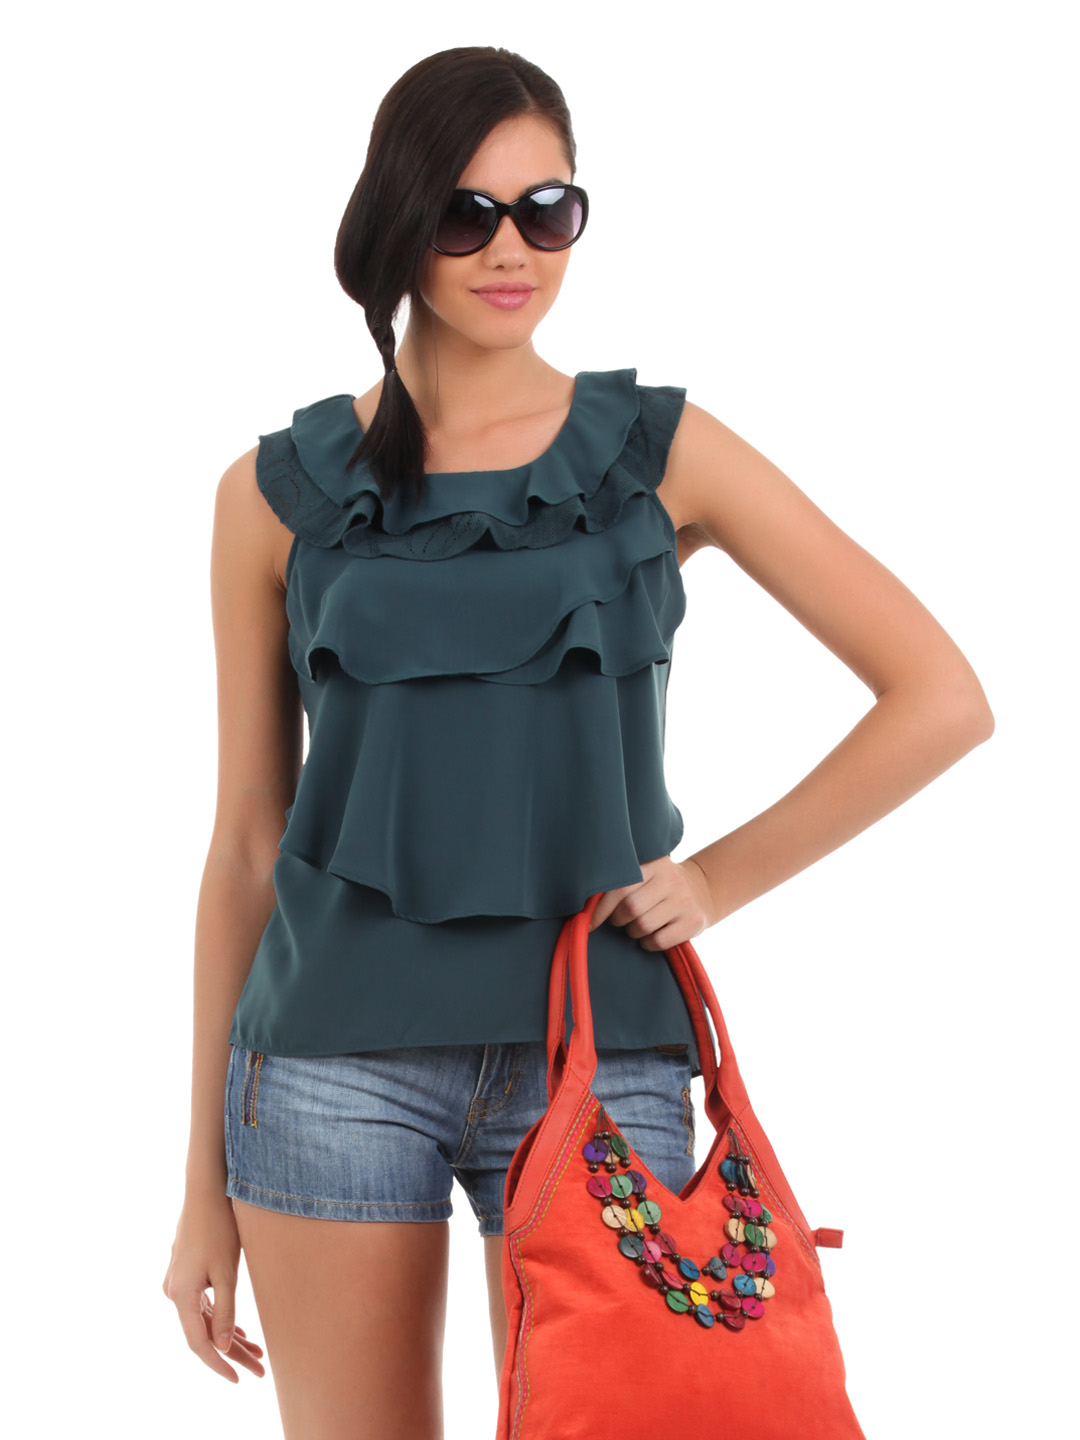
Elle Women Teal Top
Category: Apparel / Topwear / Tops
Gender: Women
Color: Teal
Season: Summer 2012
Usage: Casual